Cape St Albans

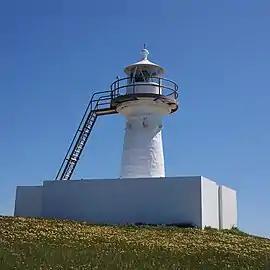
Cape St Albans Lighthouse

Cape St Albans (also called Cape St Alban in some sources) is a headland in the Australian state of South Australia located on the north coast of the Dudley Peninsula on Kangaroo Island in the gazetted locality of Willoughby about south-east of the town of Penneshaw.